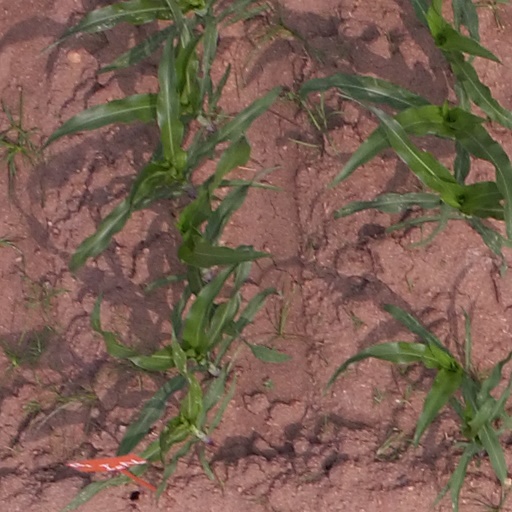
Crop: maize; corn